Peter McCardle

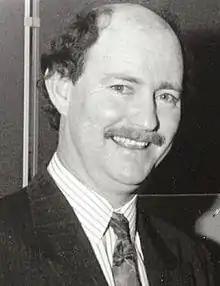
McCardle in 1992

Peter Michael McCardle (born 28 September 1955) is a New Zealand politician who was a Member of Parliament from 1990 to 1999 and a member of the Upper Hutt City Council from 2001 to 2013.